Augustus (Massie novel)

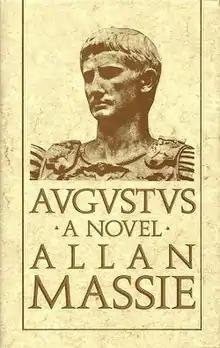
First edition

Augustus is a 1986 historical novel by Scottish writer Allan Massie, the first of a highly regarded series of novels about the movers and makers of Imperial Rome. Massie begins with Augustus, the successor to Julius Caesar, who ruled the Roman Empire for forty one years and oversaw the beginnings of an extended peace, the "Pax Romana".